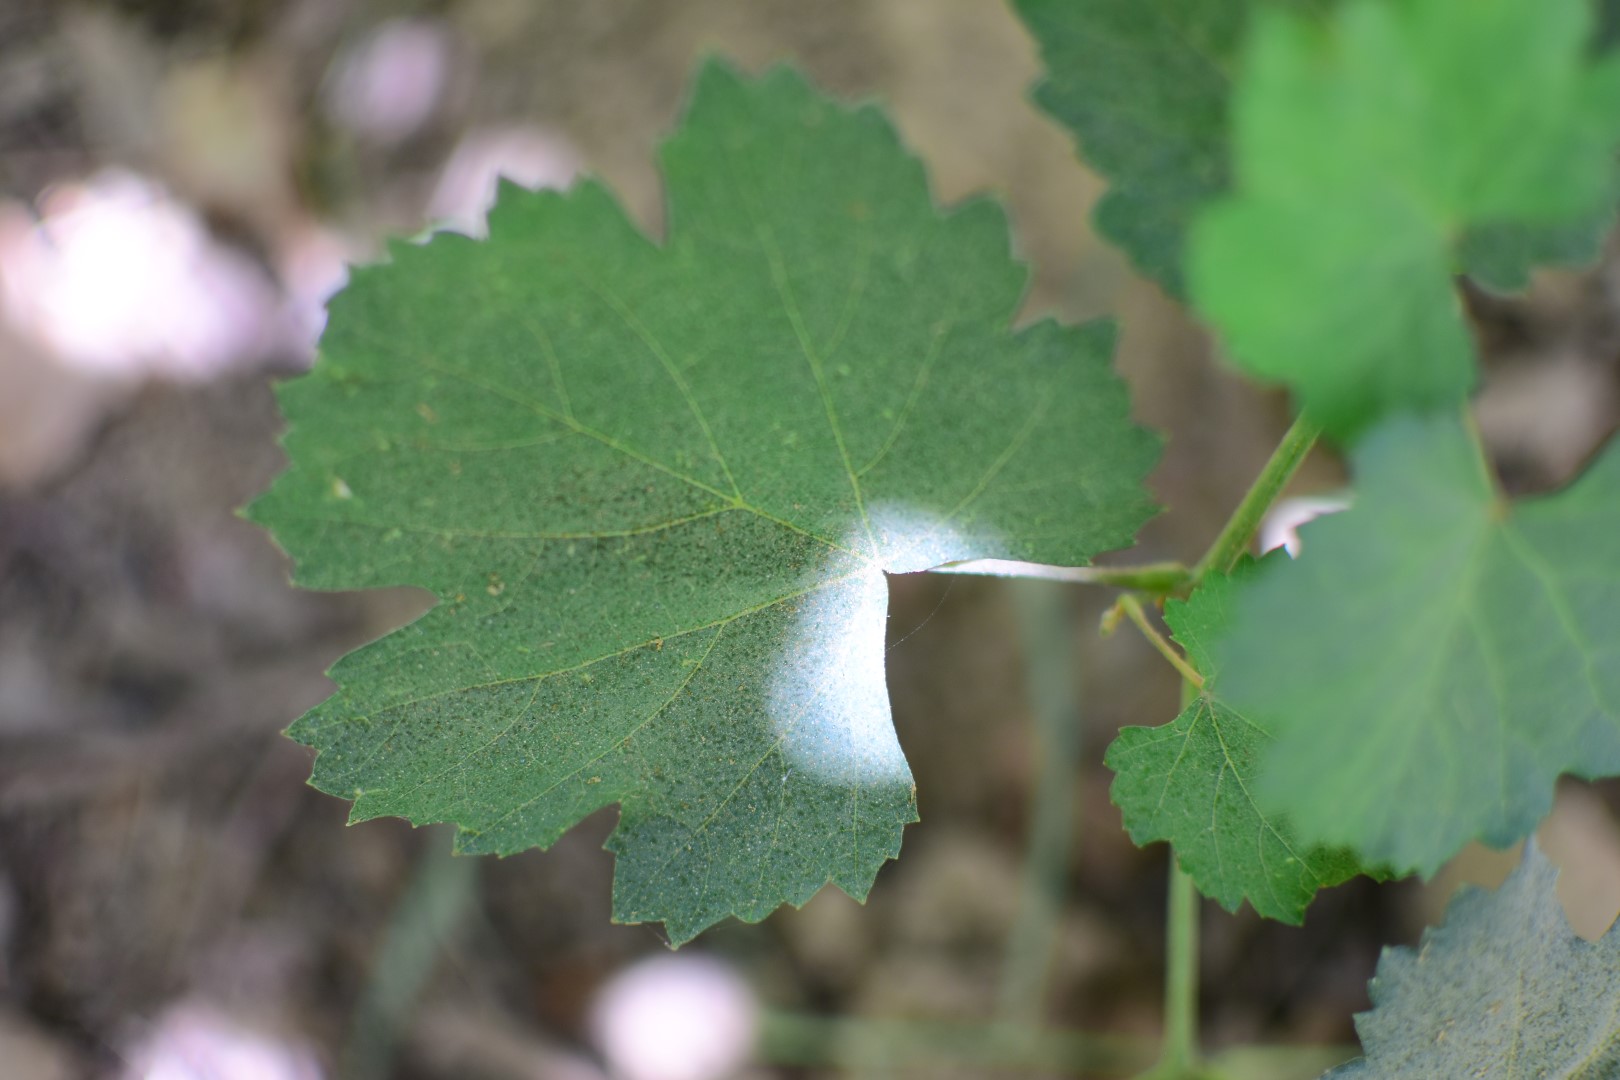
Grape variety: Frinsi